National Assembly Building of Slovenia

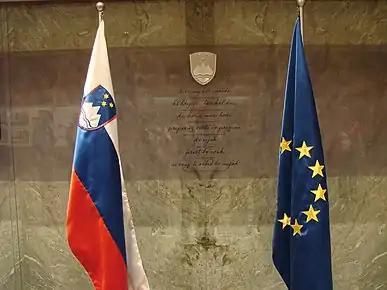
Slovenian national anthem in the lobby of the National Assembly Building

The four-storey building is externally austere. A freestanding cube, the main façade faces Republic Square and is inlaid with Karst marble, with green Oplotnica granite below each window. The only decorative element is the two storey main portal – four oak doors surrounded by statues by and which represent working people.